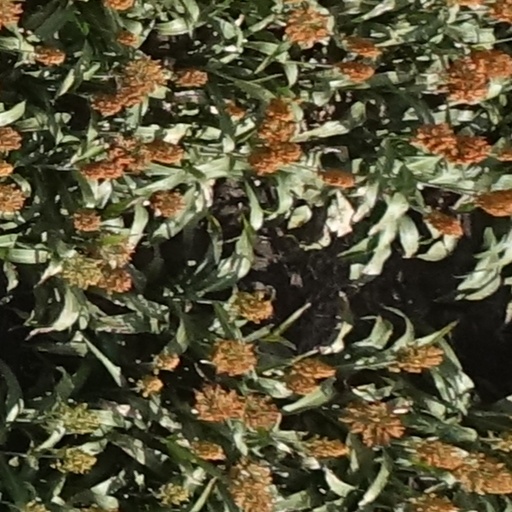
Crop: sorghum